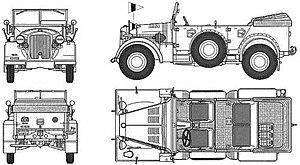
Plan du Horch
Le Horch 901 Type Efm Mittl. Einheits Pkw Kfz.15 est un véhicule d'état major allemand créé par Auto Union. Classé dans la catégorie des véhicules de transports moyens, cet engin caractérisé par ses quatre roues motrices est destiné à l'origine pour le transport d'officier d'état-major. Il permet à ces derniers de se déplacer sur les routes ou encore en terrain accidenté dans de bonnes conditions et dispose d'une capacité de quatre personnes.